Lawrence Adamson

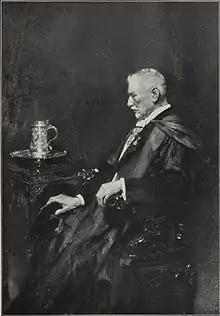

Lawrence Arthur Adamson, CMG, (20 April 1860 – 14 December 1932) was a schoolmaster of Wesley College, Melbourne, Australia, and is considered to be one of the greatest and most influential in the nation's educational history. Upon his retirement in 1932 it was written that he'd been "not only a teacher of boys, but a leader of men."